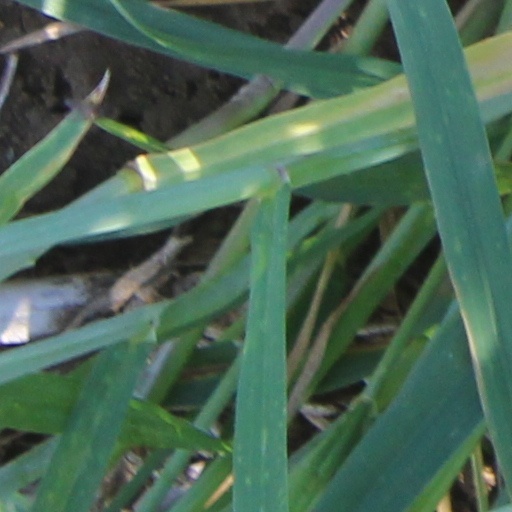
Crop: wheat